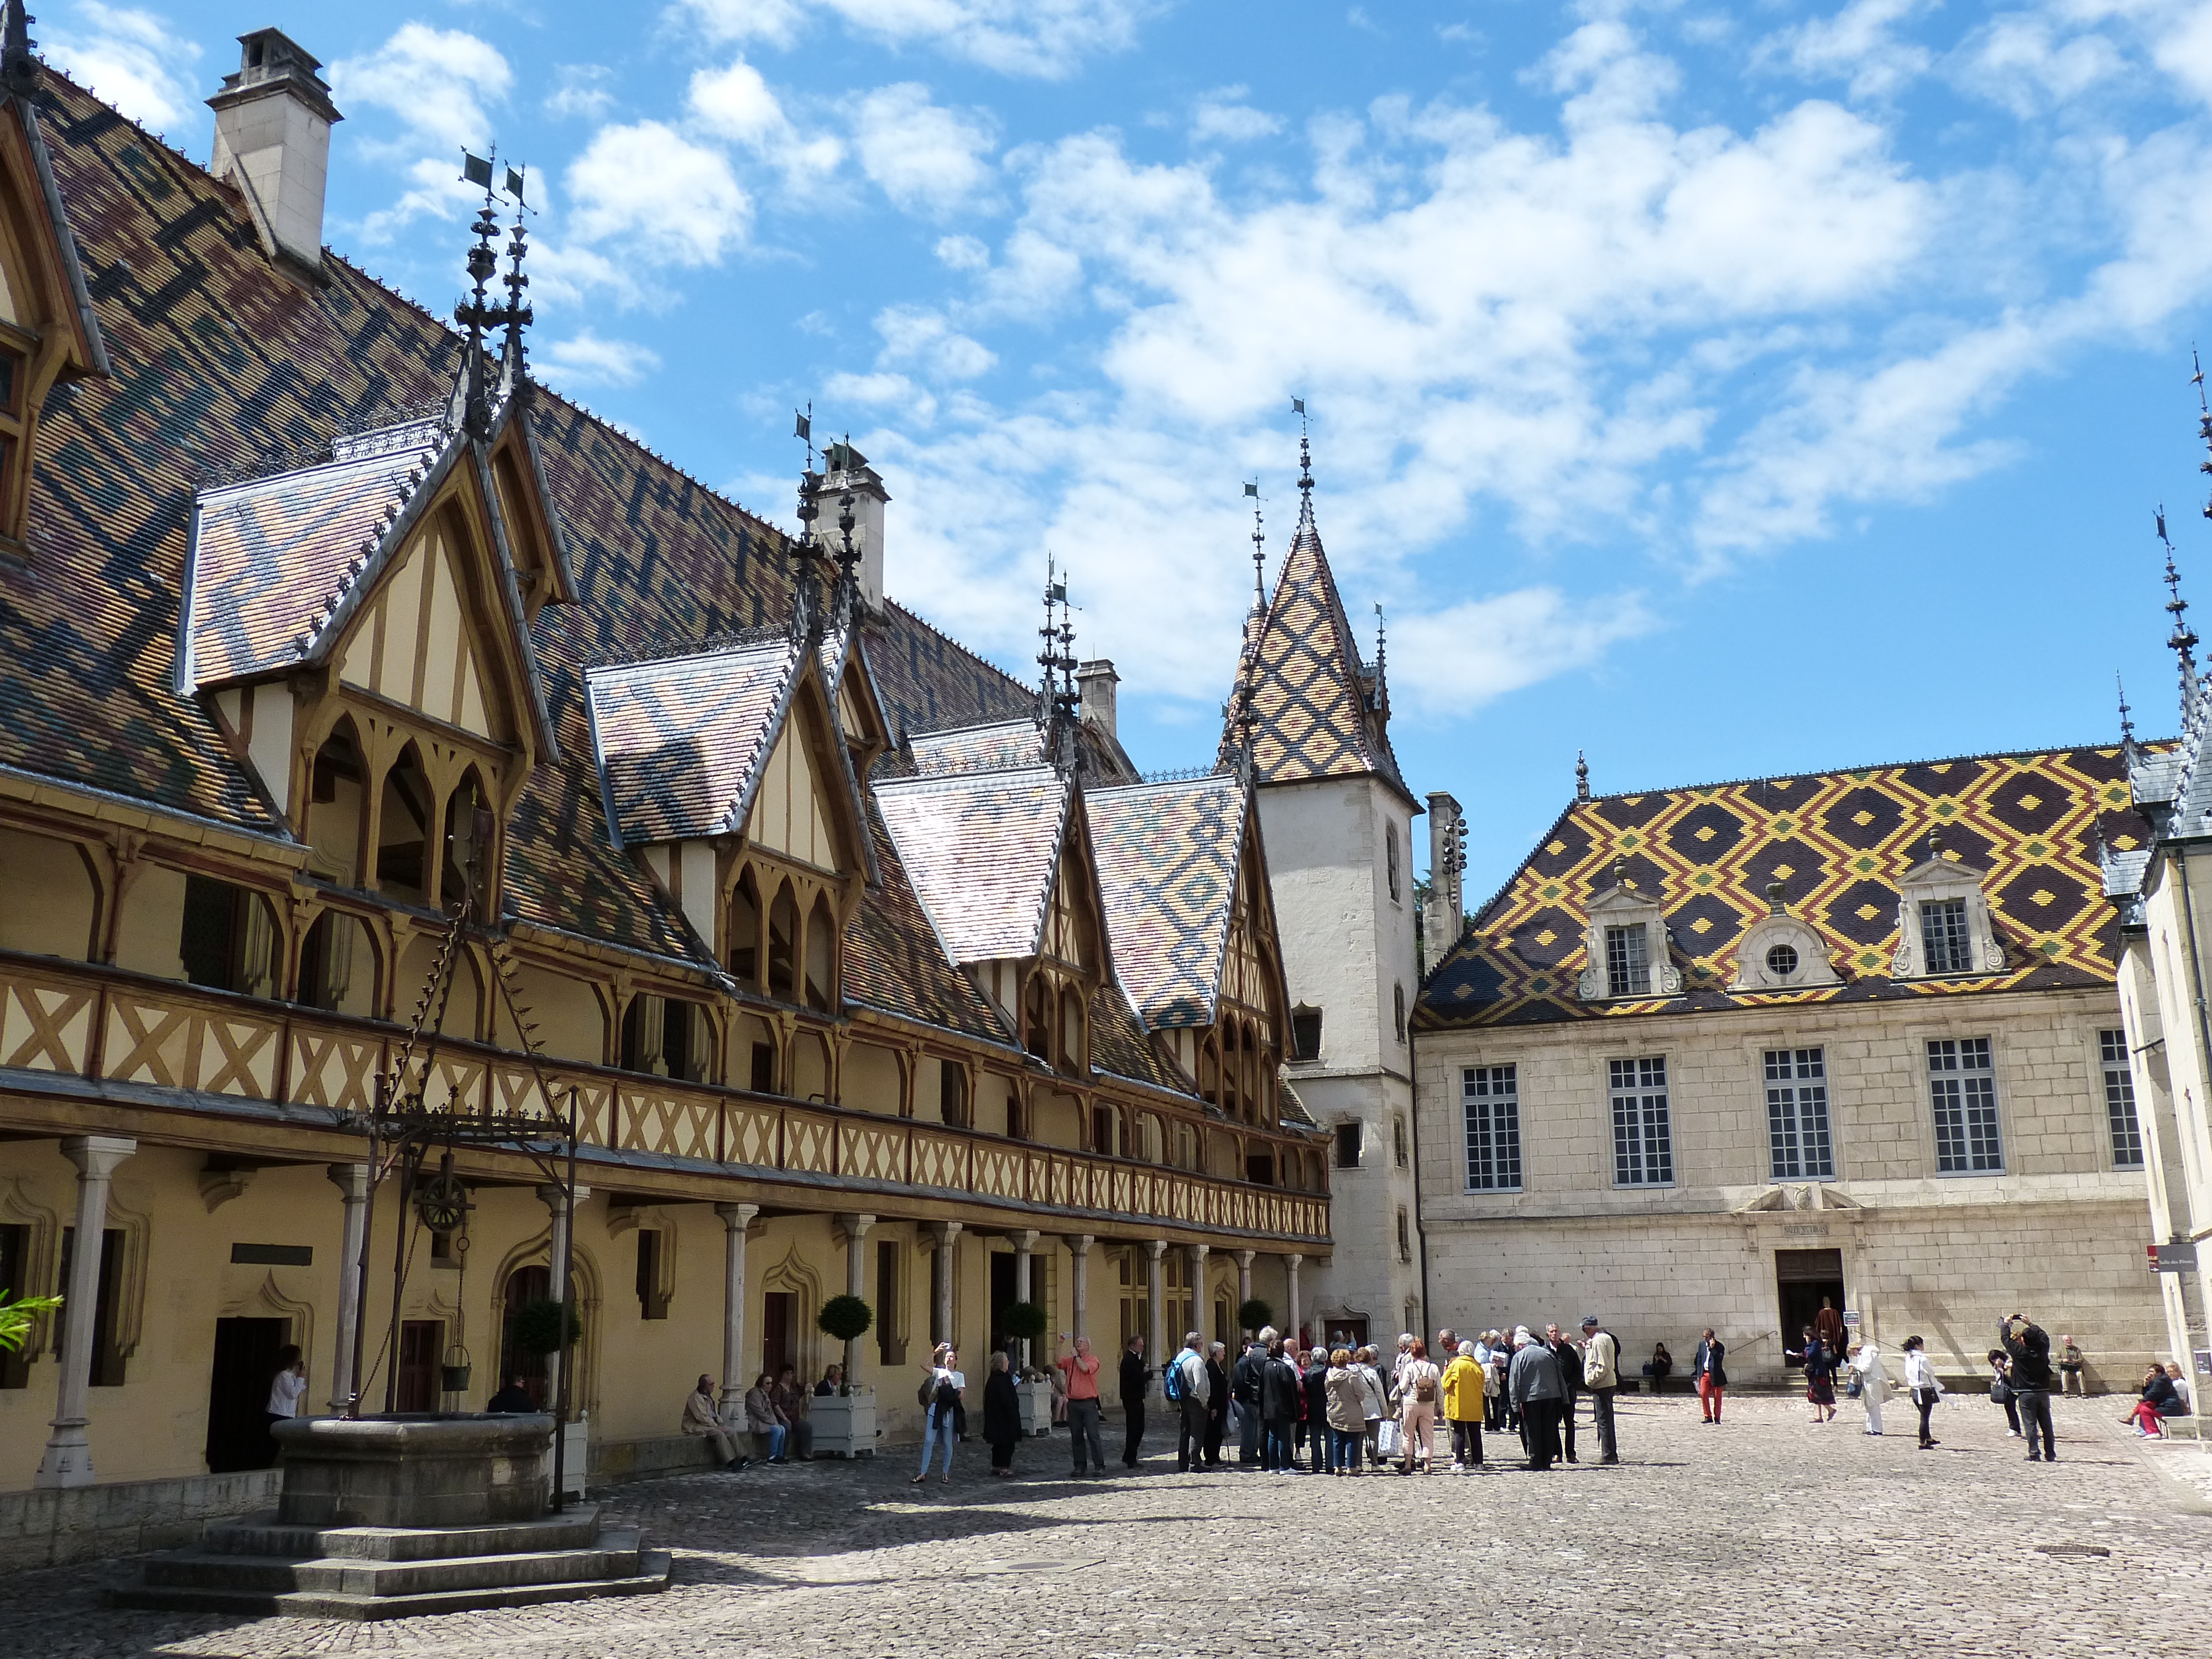
architecture, town, roof, building, palace, travel, france, pattern, plaza, romantic, facade, tourism, place of worship, world heritage, places of interest, old town, monastery, town square, unesco, historically, middle ages, beaune, hospice, neighbourhood, burgundy, tours, unesco world heritage site, unesco world heritage, ancient history